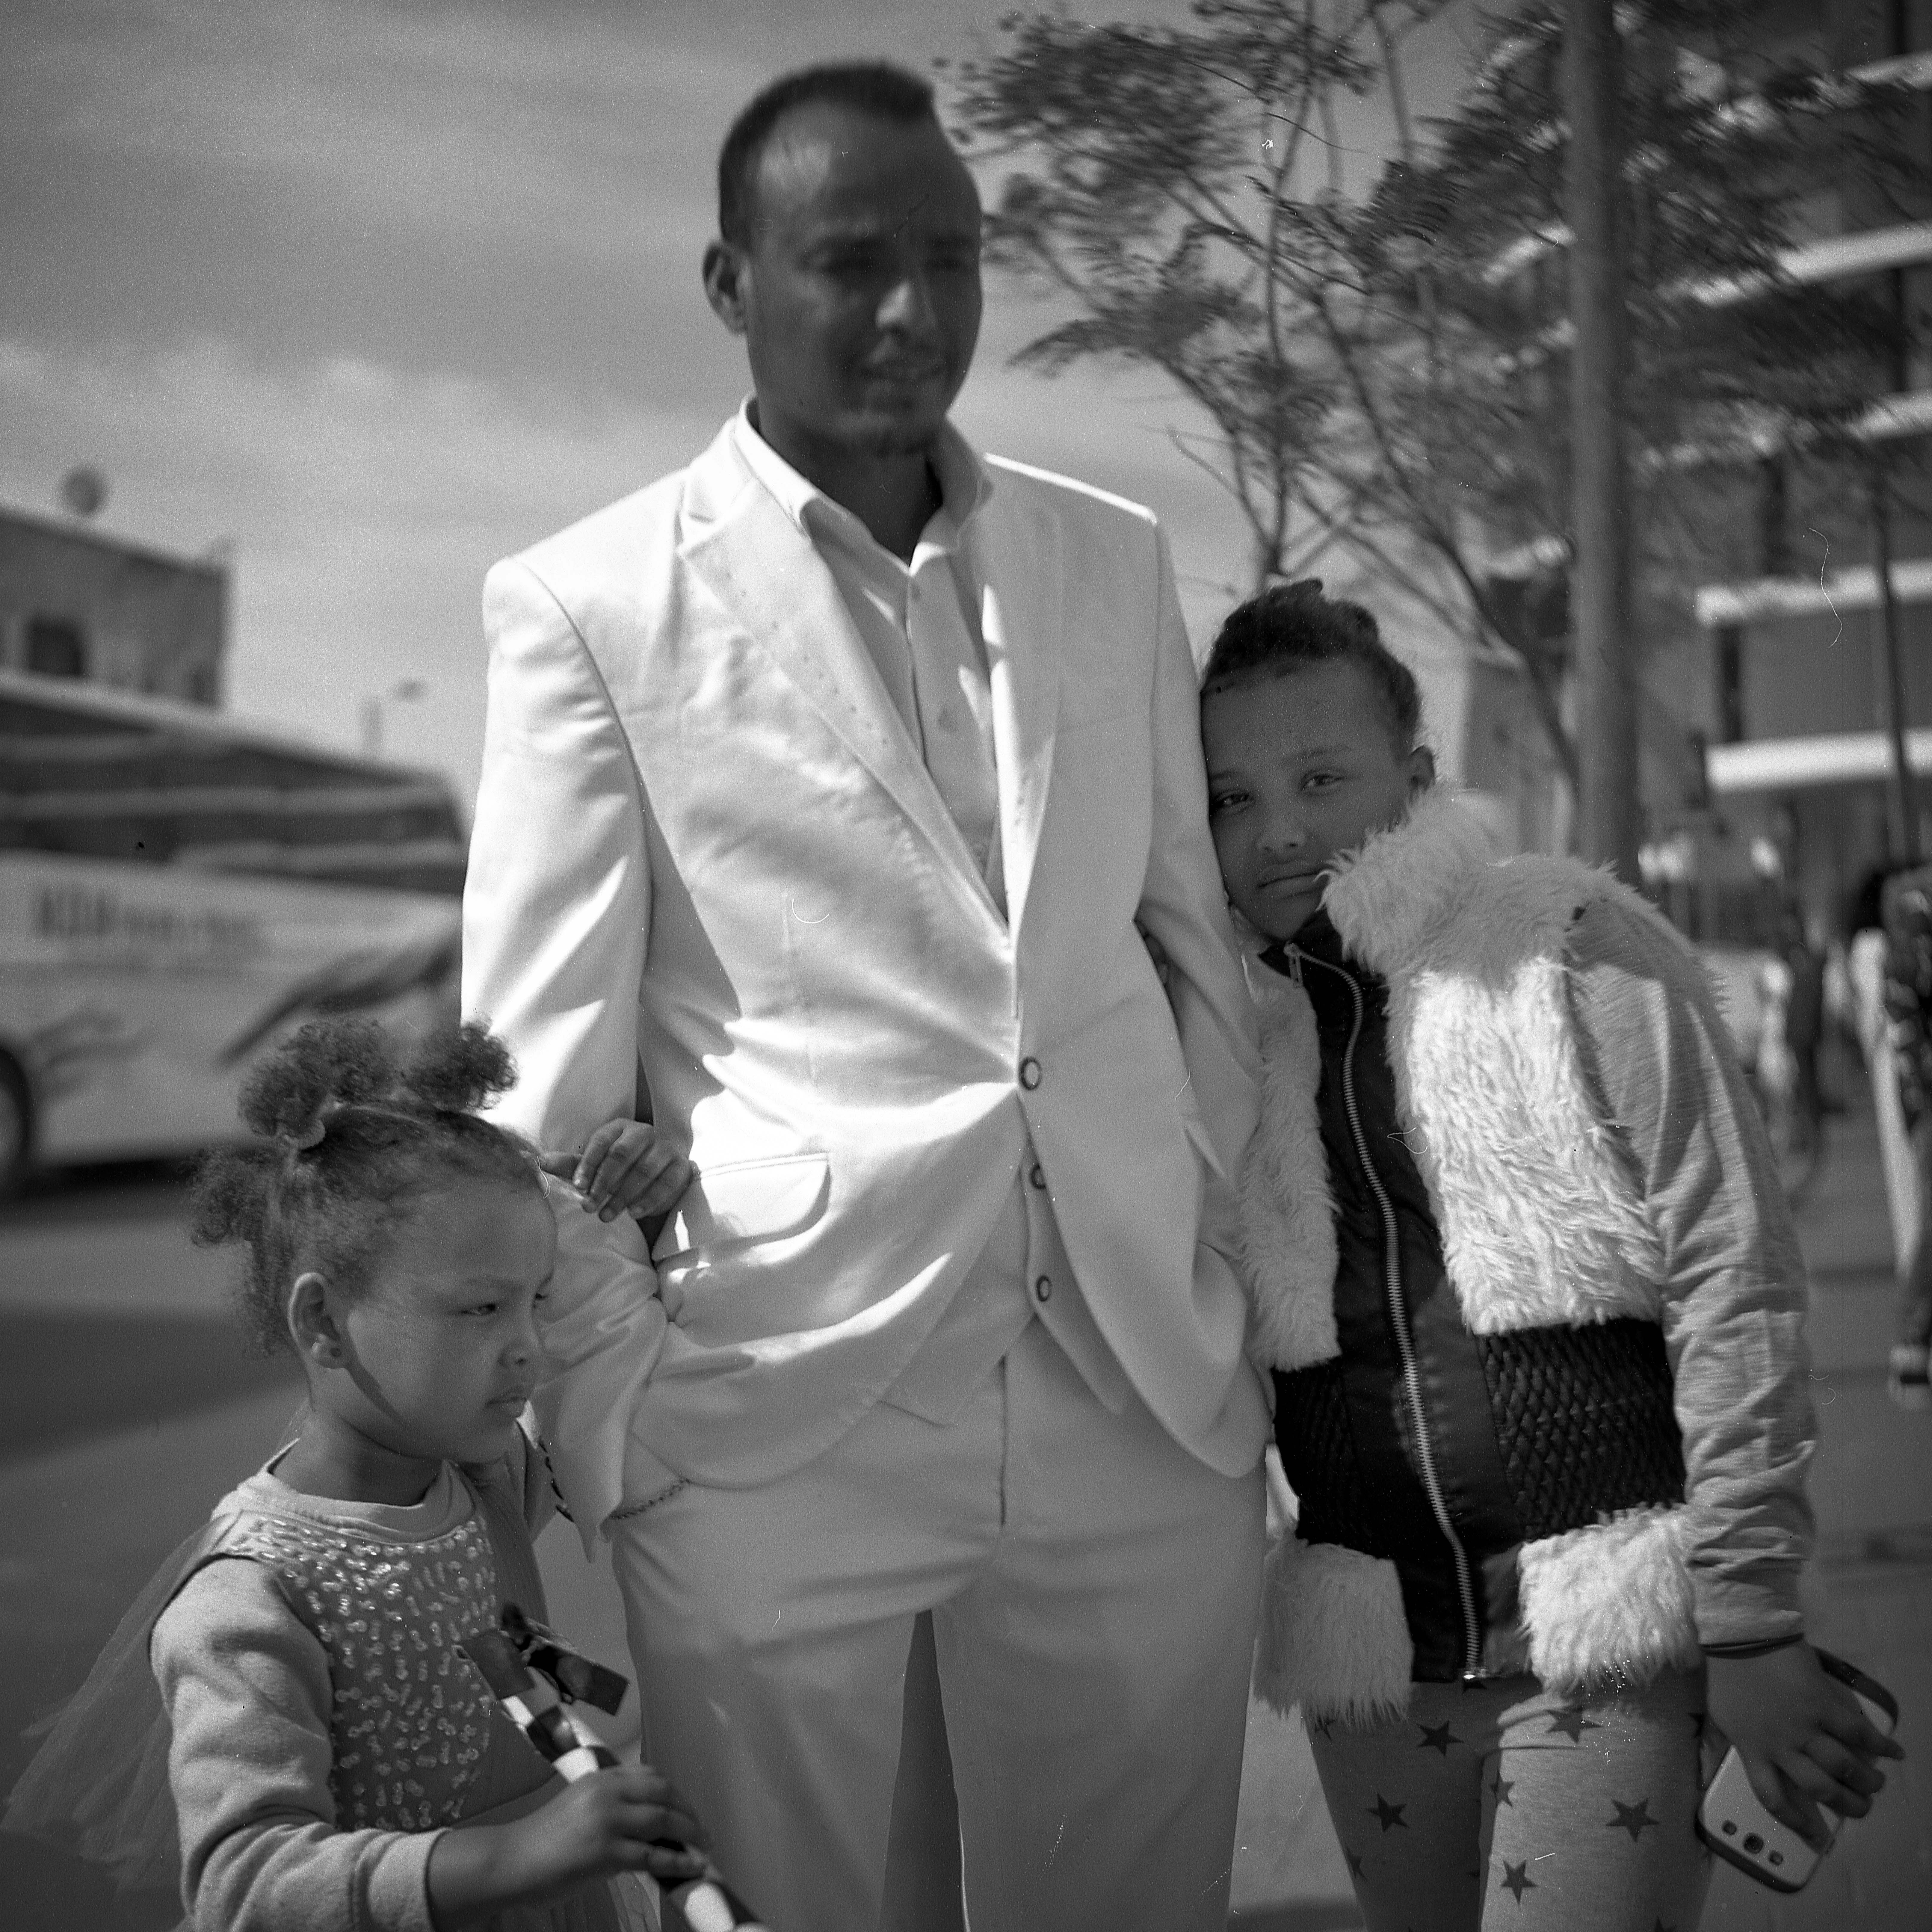
man, black and white, people, white, street, photography, film, analog, male, monochrome, wedding, bride, groom, streetphotography, bw, ceremony, cool image, photograph, 120, 6x6, kodak, mediumformat, israel, tmax100, immigrants, salyut, hasselbladski, industar29, eritrean, eritreanwedding, monochrome photography